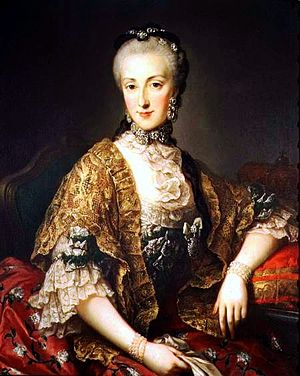
Maria Anna af Østrig (1738-1789)
Maria Anna var en østrigsk ærkehertuginde, der var den ældste datter af Maria Theresia af Østrig og den Tysk-romerske kejser Frans 1. Stefan. Hun var storesøster til Marie Antoinette.